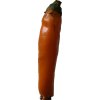
Label: pepper